Nicolaes Millich

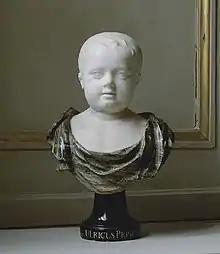
"Portrait bust of Prince Ulrik of Sweden"

He moved to Sweden in August 1669 on the recommendation of the Swedish resident in The Hague, Johann Philip Silfvercrona. He stayed in Sweden until 1676 and became a court sculptor to the King. In 1673 he obtained a privilege at the marble quarry of Kolmården. The next year he was appointed the royal inspector of the marble quarries in Sweden. He was in 1676 in Tallinn working on an epitaph and other works in the St. Mary's Cathedral.